Volney Peters

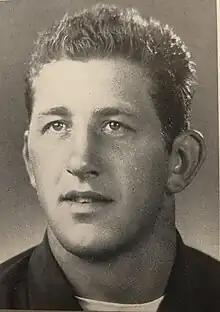
Peters at USC c. 1949

Volney Monroe Peters (January 1, 1928 – December 28, 2015) was an American professional football player who was a defensive tackle in the National Football League (NFL) and American Football League (AFL). He played college football for the USC Trojans.